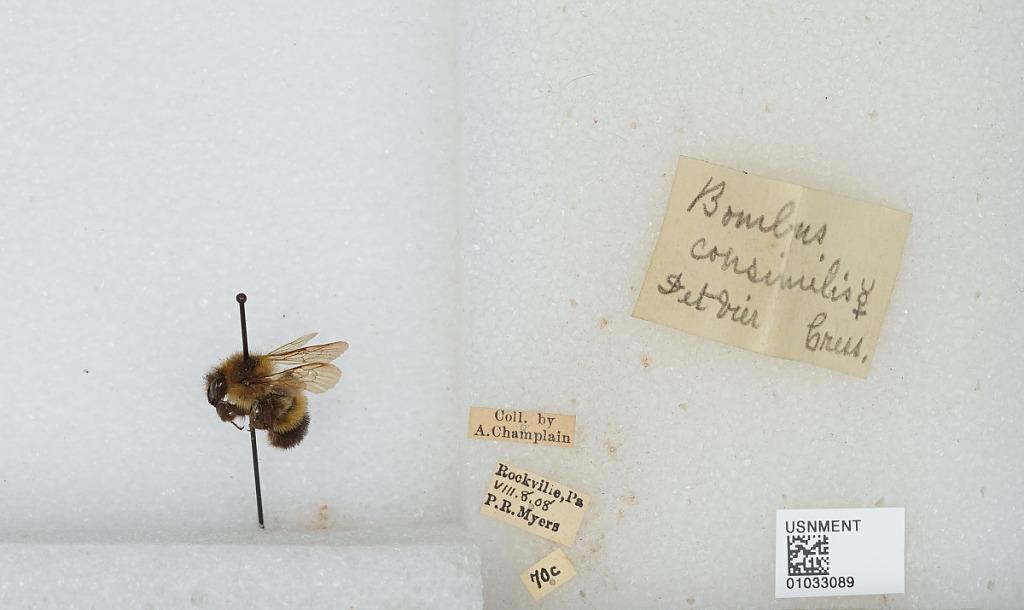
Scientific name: Bombus (Pyrobombus) vagans vagans Smith
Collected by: P. Myers
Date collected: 1908-8-8
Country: United States
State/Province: Pennsylvania
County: Dauphin
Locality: Rockville
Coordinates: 40.3581, -78.7819
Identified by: Vier.